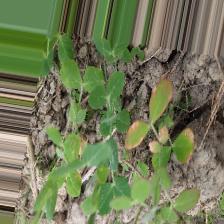
Label: Ascochyta blight